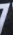
Number: 7